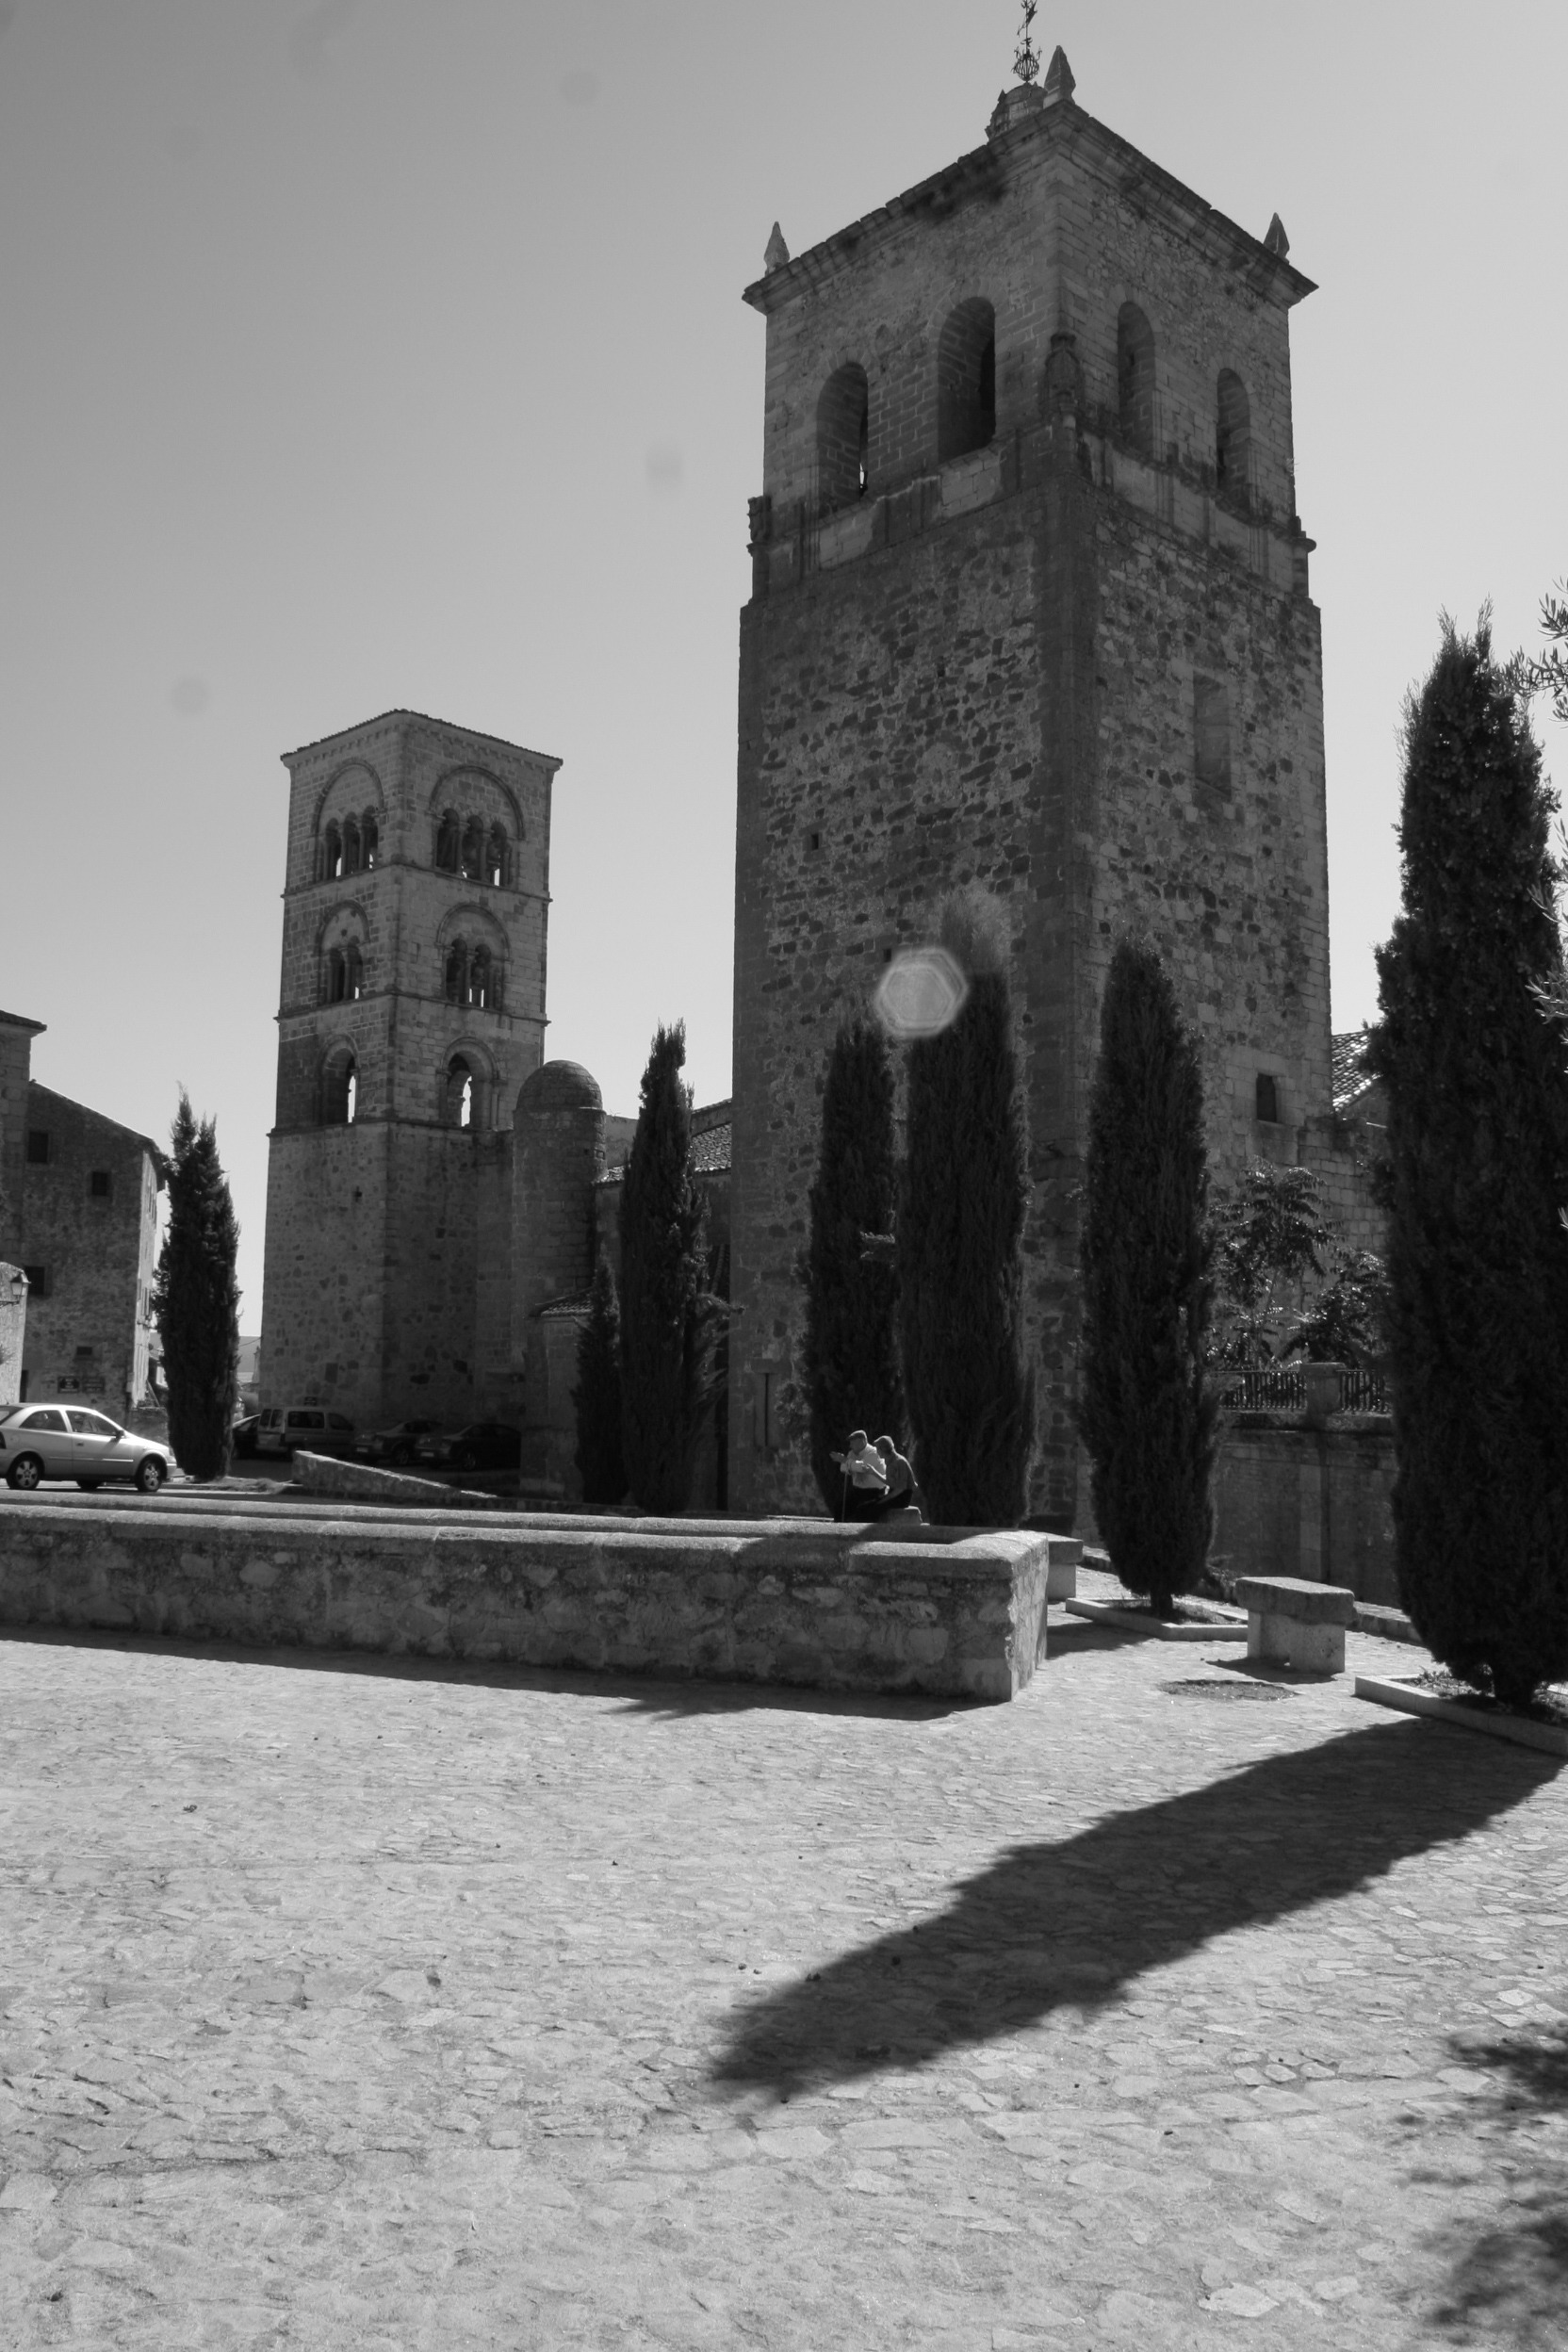
black and white, building, church, monochrome, place of worship, trees, history, old age, monochrome photography, ancient history, plasencia